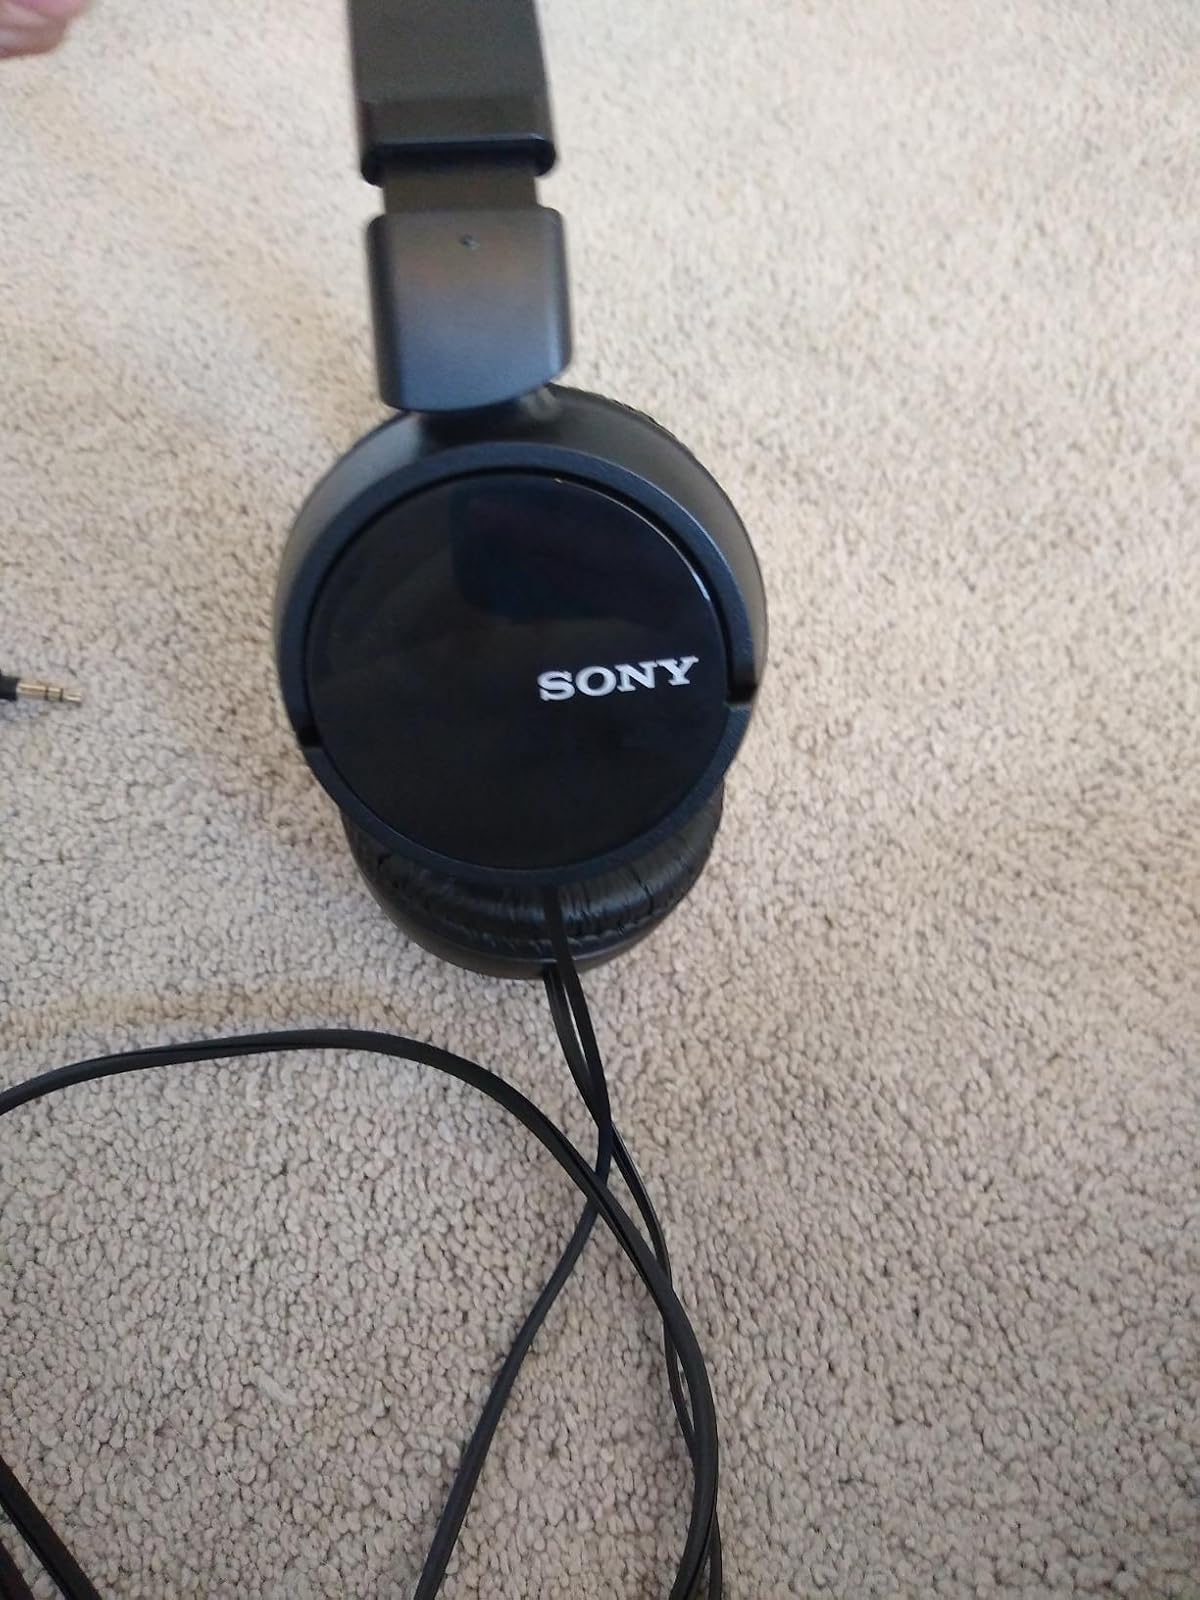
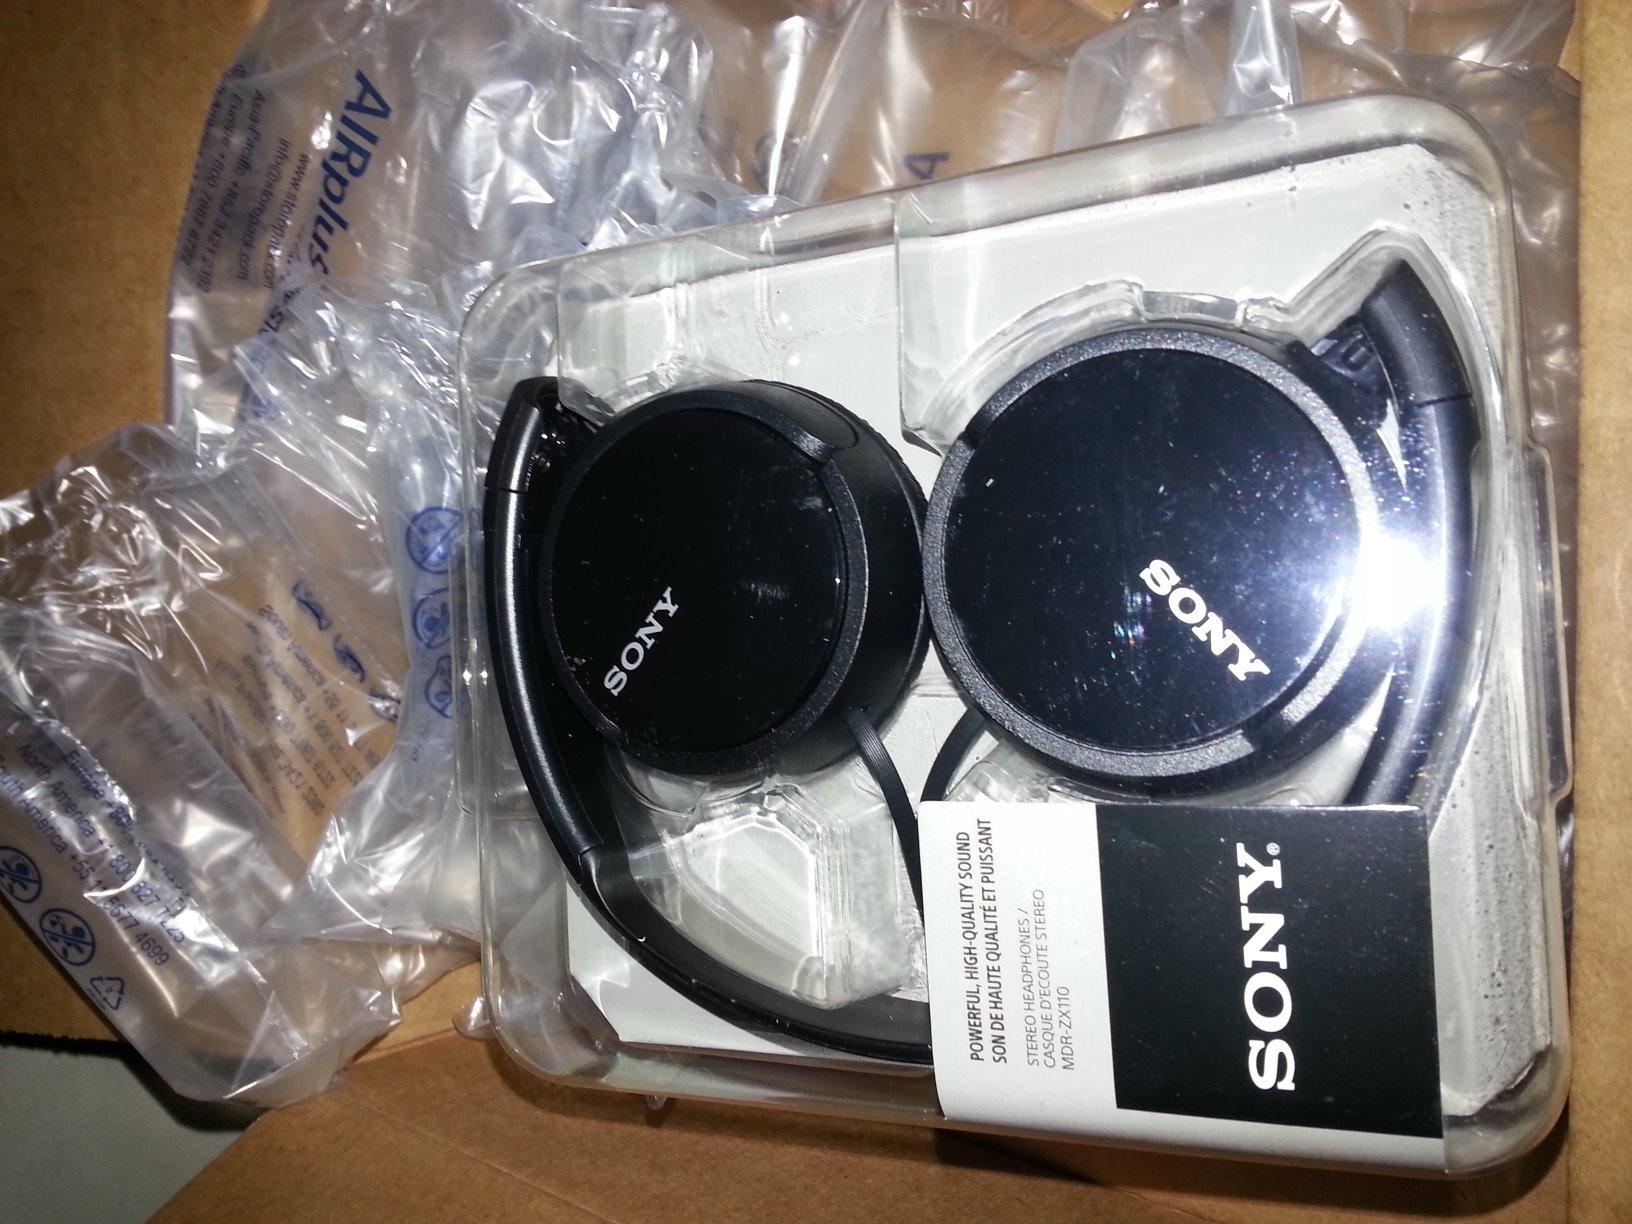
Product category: headphones
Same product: yes